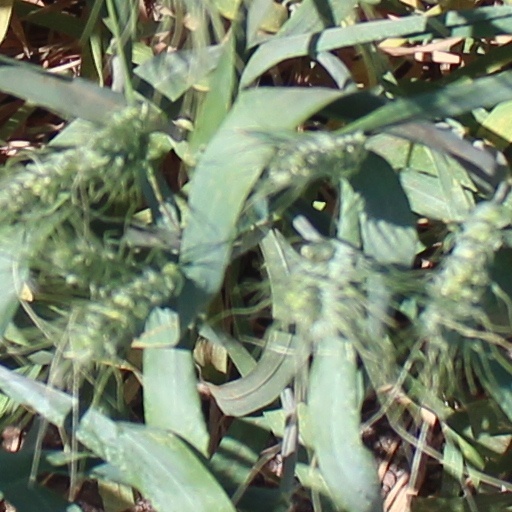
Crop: wheat